Katsura Imperial Villa

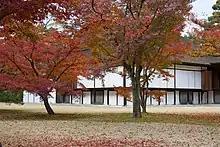
Katsura Rikyu

Villa incorporates many traditional Japanese ideas. One example of Katsura's use of traditional ideas is its use of raised floors with tatami mats covering them. Tatami are mats approximately 3 feet by 6 feet in length that are not only used as the floors of the villa, but are also used to define the dimensions of each individual room and the house as a whole. At Katsura, the mats are used to create the sprawling and pinwheel-like plan that it has today. The terraces and porches created by the arrangement of the tatami mats provide opportunities to view the landscape and link interior spaces with the outside world. The floors of each building of the site are also raised as well, which originally was derived from vernacular designs for granaries, as well as early imperial palaces. They serve the purpose of both keeping the floor dry while also giving hierarchy to the space. Another classic characteristic that the Katsura Imperial Villa utilizes is the use of screen walls (the shōji and the fusuma). In traditional Japanese Architecture, the shoji and the fusuma are used to separate the spaces created by the tatami mat into the various rooms of the house. The shoji is the generic term for the white and translucent screen door or wall that is reinforced with wooden lattice and can either be stationary, hanging, or sliding. The fusuma is a subcategory of the shoji and it is the white or painted moving screen partition used on the interior of the house. By moving the fusuma, when in conjunction with a stationary shoji, the resident is able to create new rooms within the architecture. For instance by moving one fusuma wall, one could transform two rooms into one large room and a small storage closet. In the Katsura Imperial Villa, the fusuma allows the rooms to change and open up to the natural world with exterior decks becoming extensions of the interior and framing views of the landscape. An example of this type of transformation is the moon viewing platform connected to the Old Shoin. Besides these characteristics, there are many traditional Japanese ideas that are used in the Katsura Imperial Villa, like the decorative alcove (tokonoma), built-in desk (tsukeshoin) and square posts.